Gigantopelta chessoia

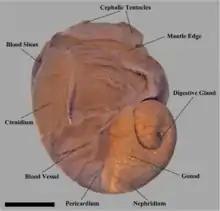
Dorsal view of "Gigantopelta chessoia" showing a mantle cavity overview. The shell and mantle tissue have been removed. Scale bar is 1 cm.

Cross section of "Gigantopelta chessoia" showing enlarged oesophageal gland (og).